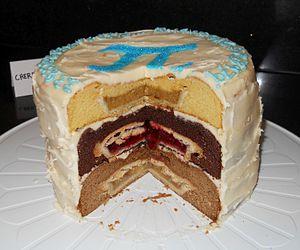
Un cherpumple, ou pumple cake est un dessert inspiré par le Turducken dans lequel différentes tartes sont cuites au four dans différents gâteaux, puis sont empilées. Selon Charles Phoenix, créateur du cherpumple et humoriste lié à la culture pop, « cherpumple est la contraction de cerise, citrouille et tarte. La tarte aux pommes est cuite dans un gâteau aux épices, celle à la citrouille dans un gâteau jaune et celle à la cerise dans un blanc. »